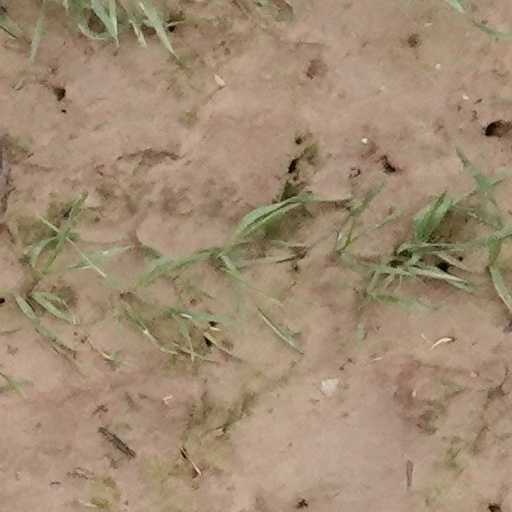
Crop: wheat